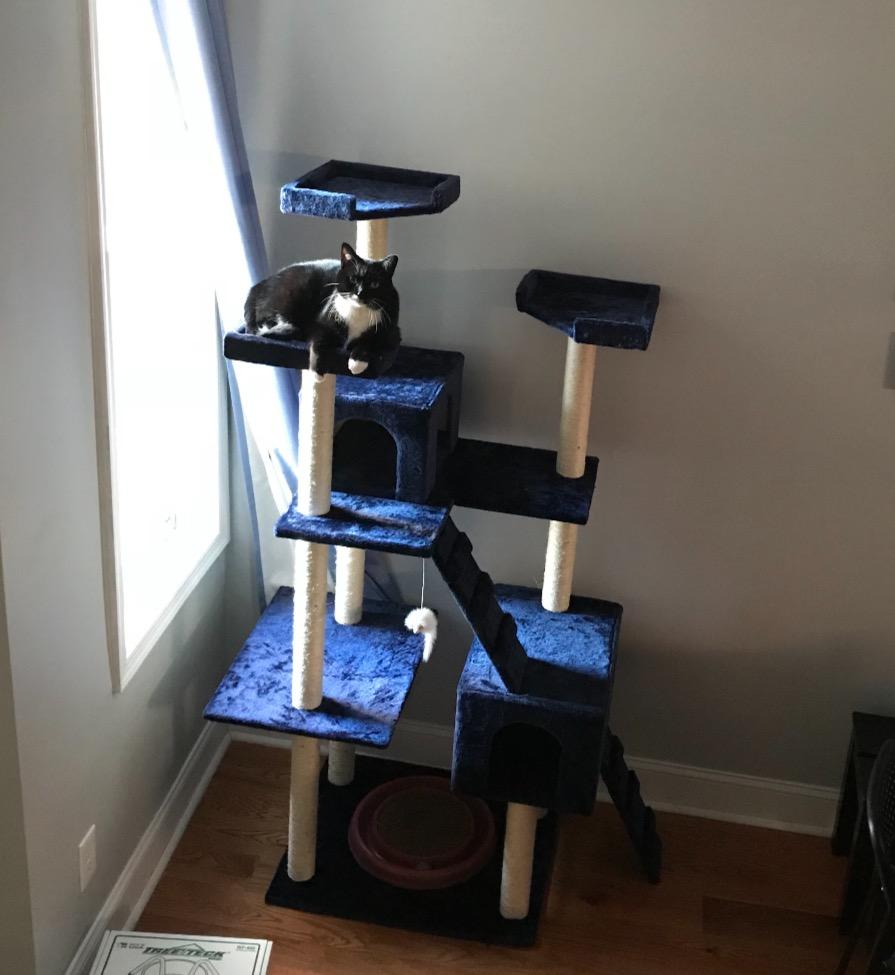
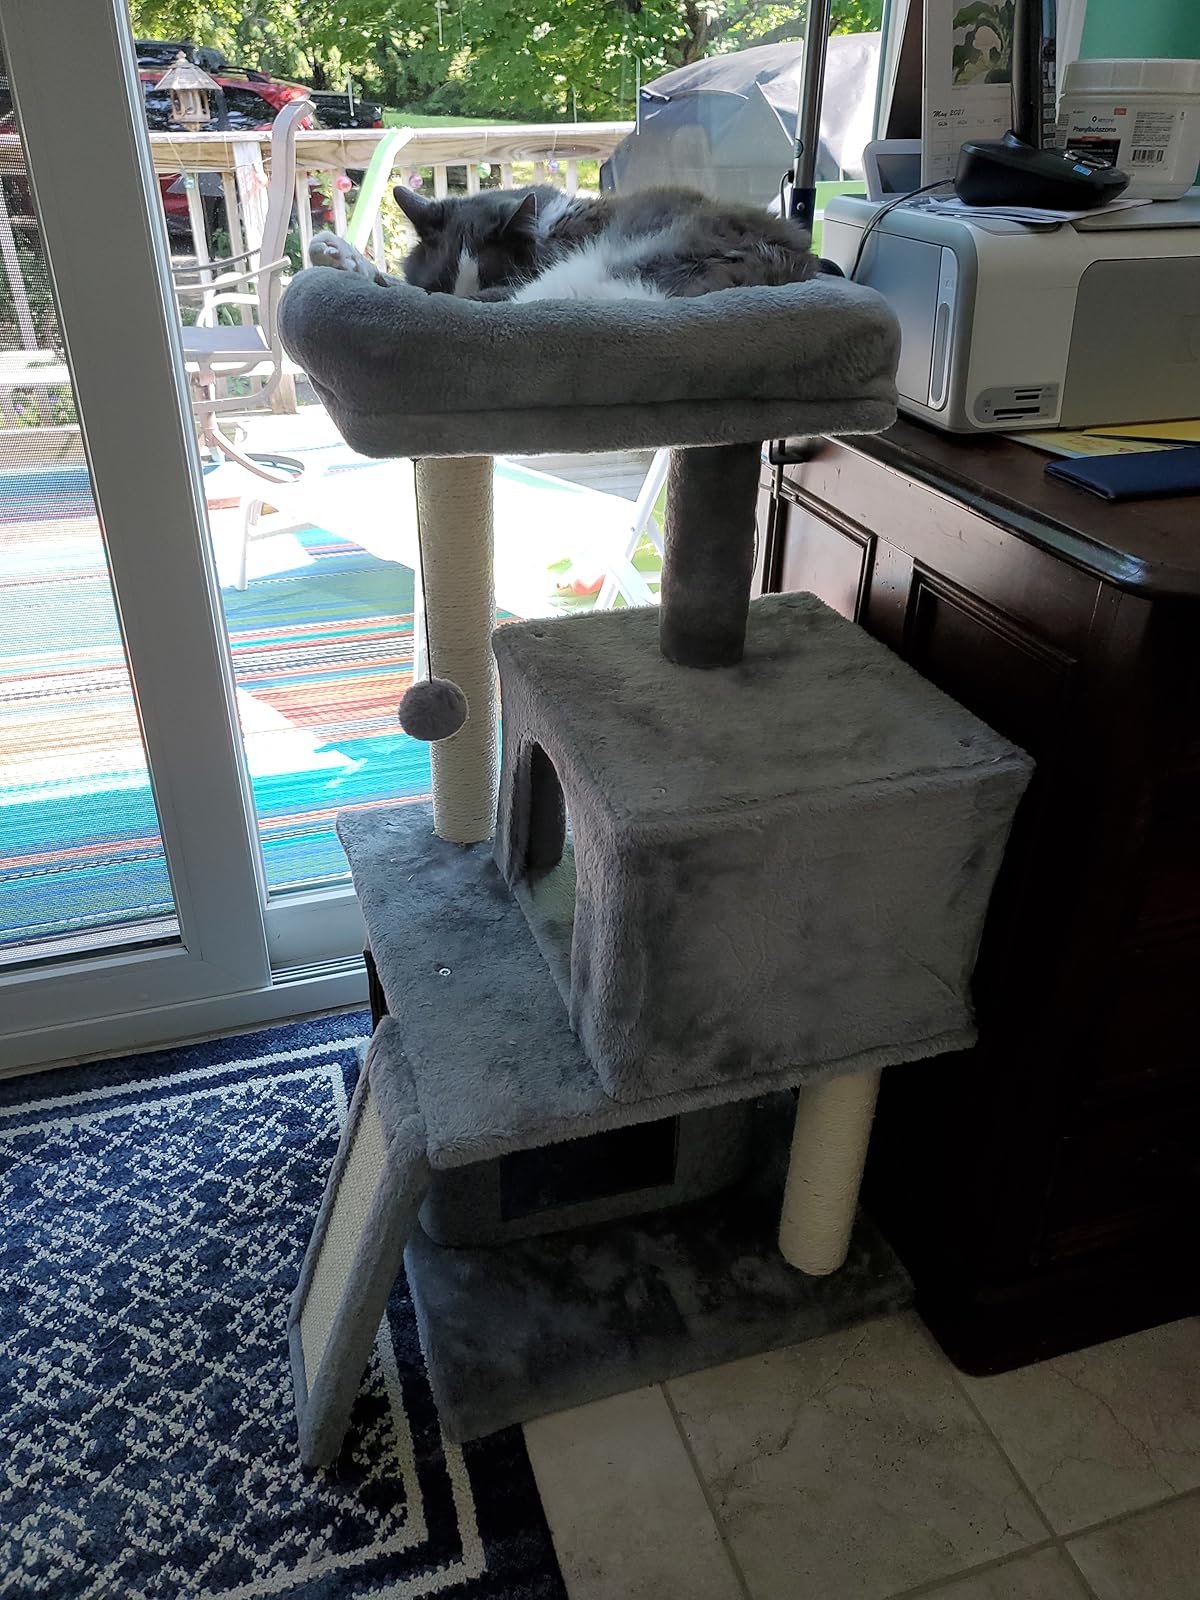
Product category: items_cat tree
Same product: no